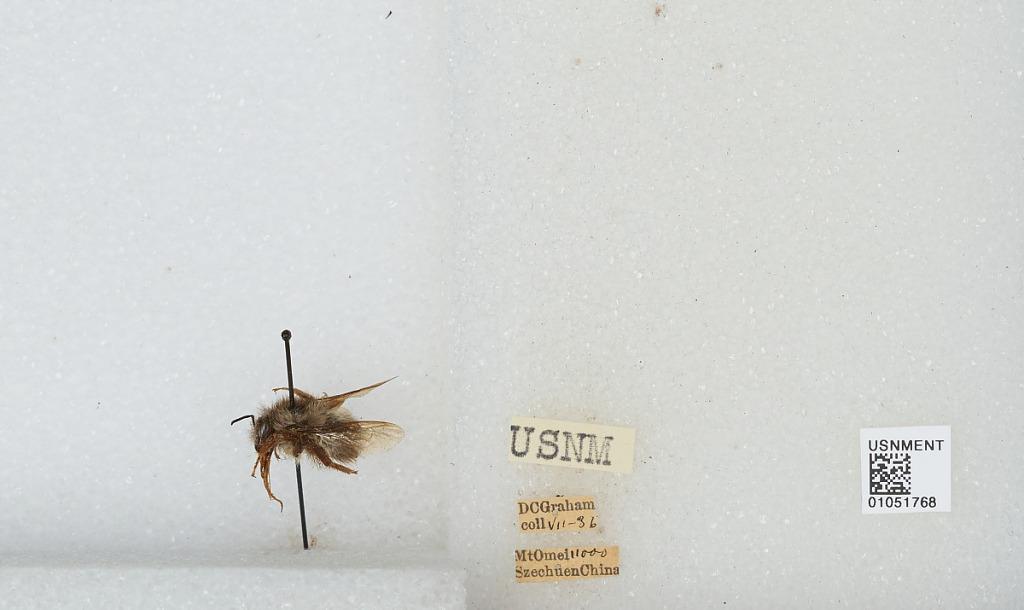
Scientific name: Bombus sp.
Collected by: D. Graham
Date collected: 1936-7-
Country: China
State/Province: Sichaun
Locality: Mount Emei